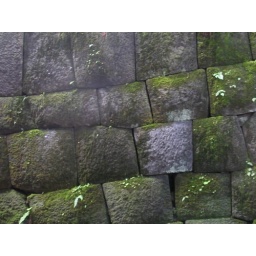
stone wall in the futarasan shrine complex in nikko